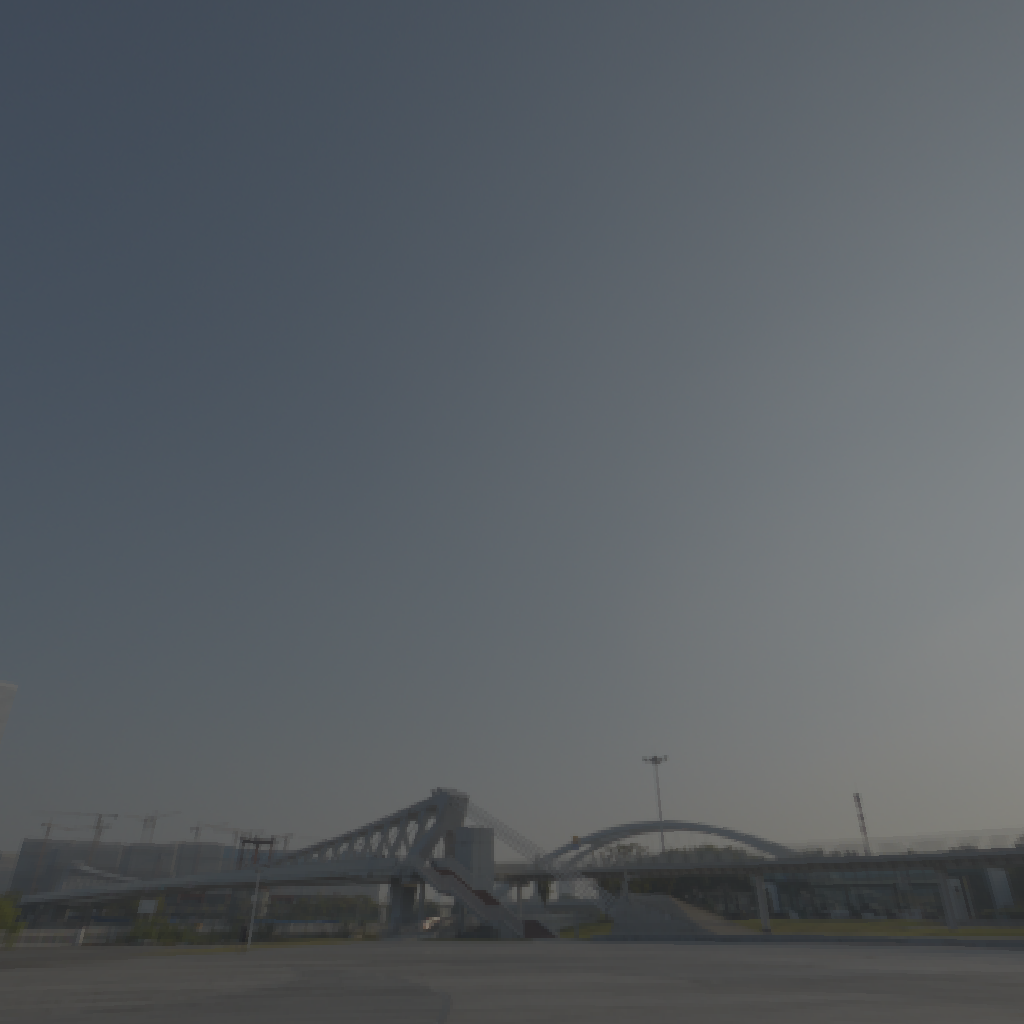
scene-linear HDR photo, Shanghai Riverside, outdoor, with visible sun, city, china, shanghai, concrete, promenade, urban, medium contrast, sunrise-sunset, clear, natural light, skies, high dynamic range, physically based lighting